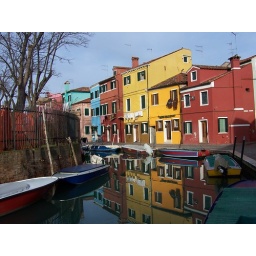
Reflections of boats on the water in Venice.